Argentina–Brazil football rivalry

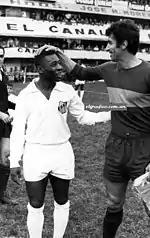
Pelé and Antonio Rattín in the Boca v Santos FC match in La Bombonera. It was the first Copa Libertadores final between sides from both countries

In the history of this tournament, played since 1960, only twice has a Brazilian team captured a title on Argentine soil. In 1963, Brazilian side Santos defeated the most popular Argentine club, Boca Juniors, and in 2017, when Grêmio defeated Club Atlético Lanús. However, the same Argentine club team, Boca Juniors, has celebrated three of its six titles on Brazilian soil, defeating Palmeiras in 2000, Santos in 2003 and Grêmio in 2007. The two greatest Argentine and Brazilian players that have ever played this sport had at one point played in these same two clubs: Pelé for Santos while Diego Maradona had done the same for Boca Juniors. It has been reported that in all three of Boca Juniors' victories on Brazilian soil, Boca's players were not allowed to properly sleep in their hotel rooms the night before their final matches because of the chaos and noise created by Brazilian fans outside the hotel rooms, who attempted to disrupt the Argentine players from performing to their best of their abilities the following day.